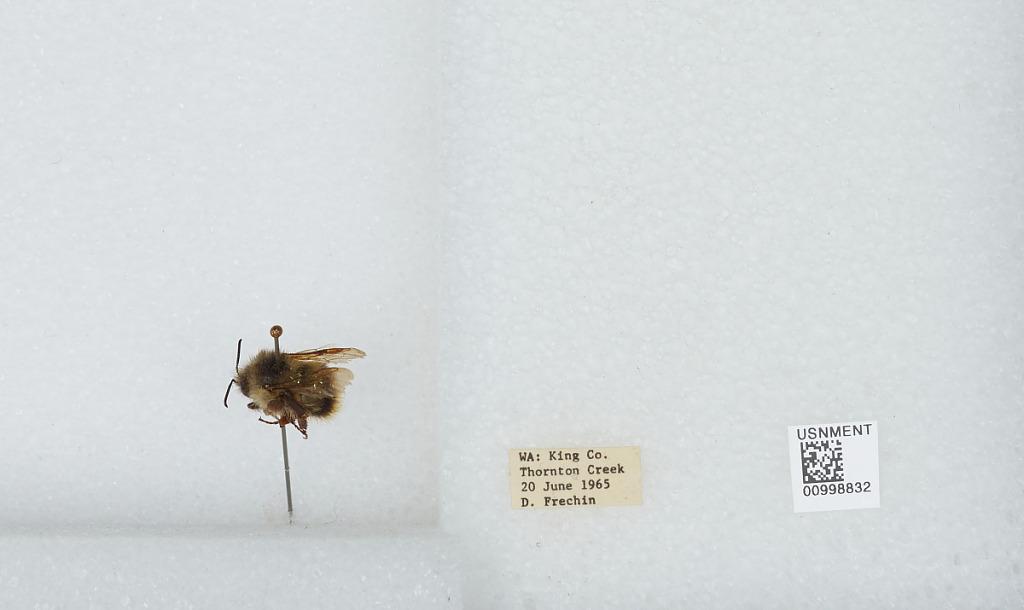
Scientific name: Bombus (Pyrobombus) mixtus Cresson
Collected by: D. Frechin
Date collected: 1965-6-20
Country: United States
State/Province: Washington
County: King
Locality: Thornton Creek
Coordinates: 47.7031, -122.309